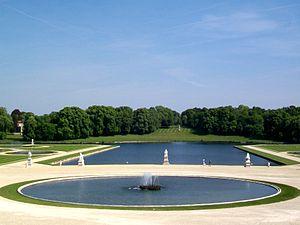
Le jardin à la française est faite de parterres et de pièces d'eau